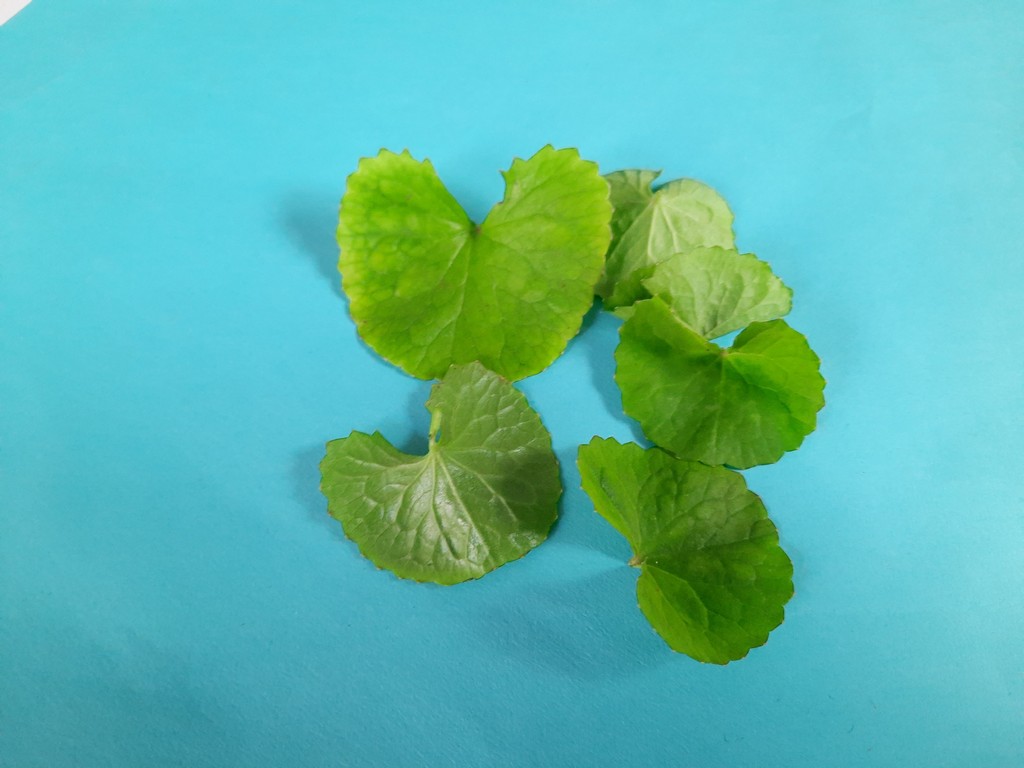
Label: Healthy